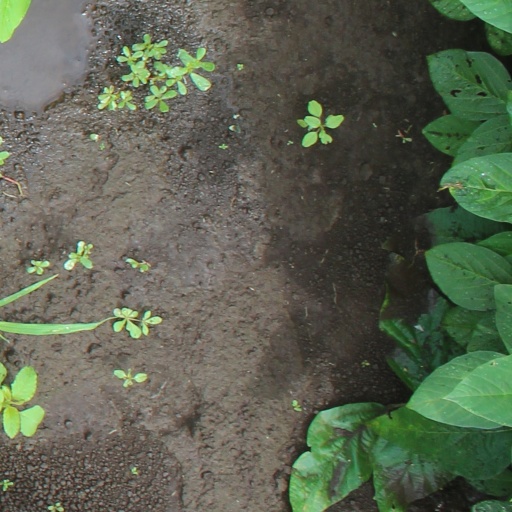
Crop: soybean